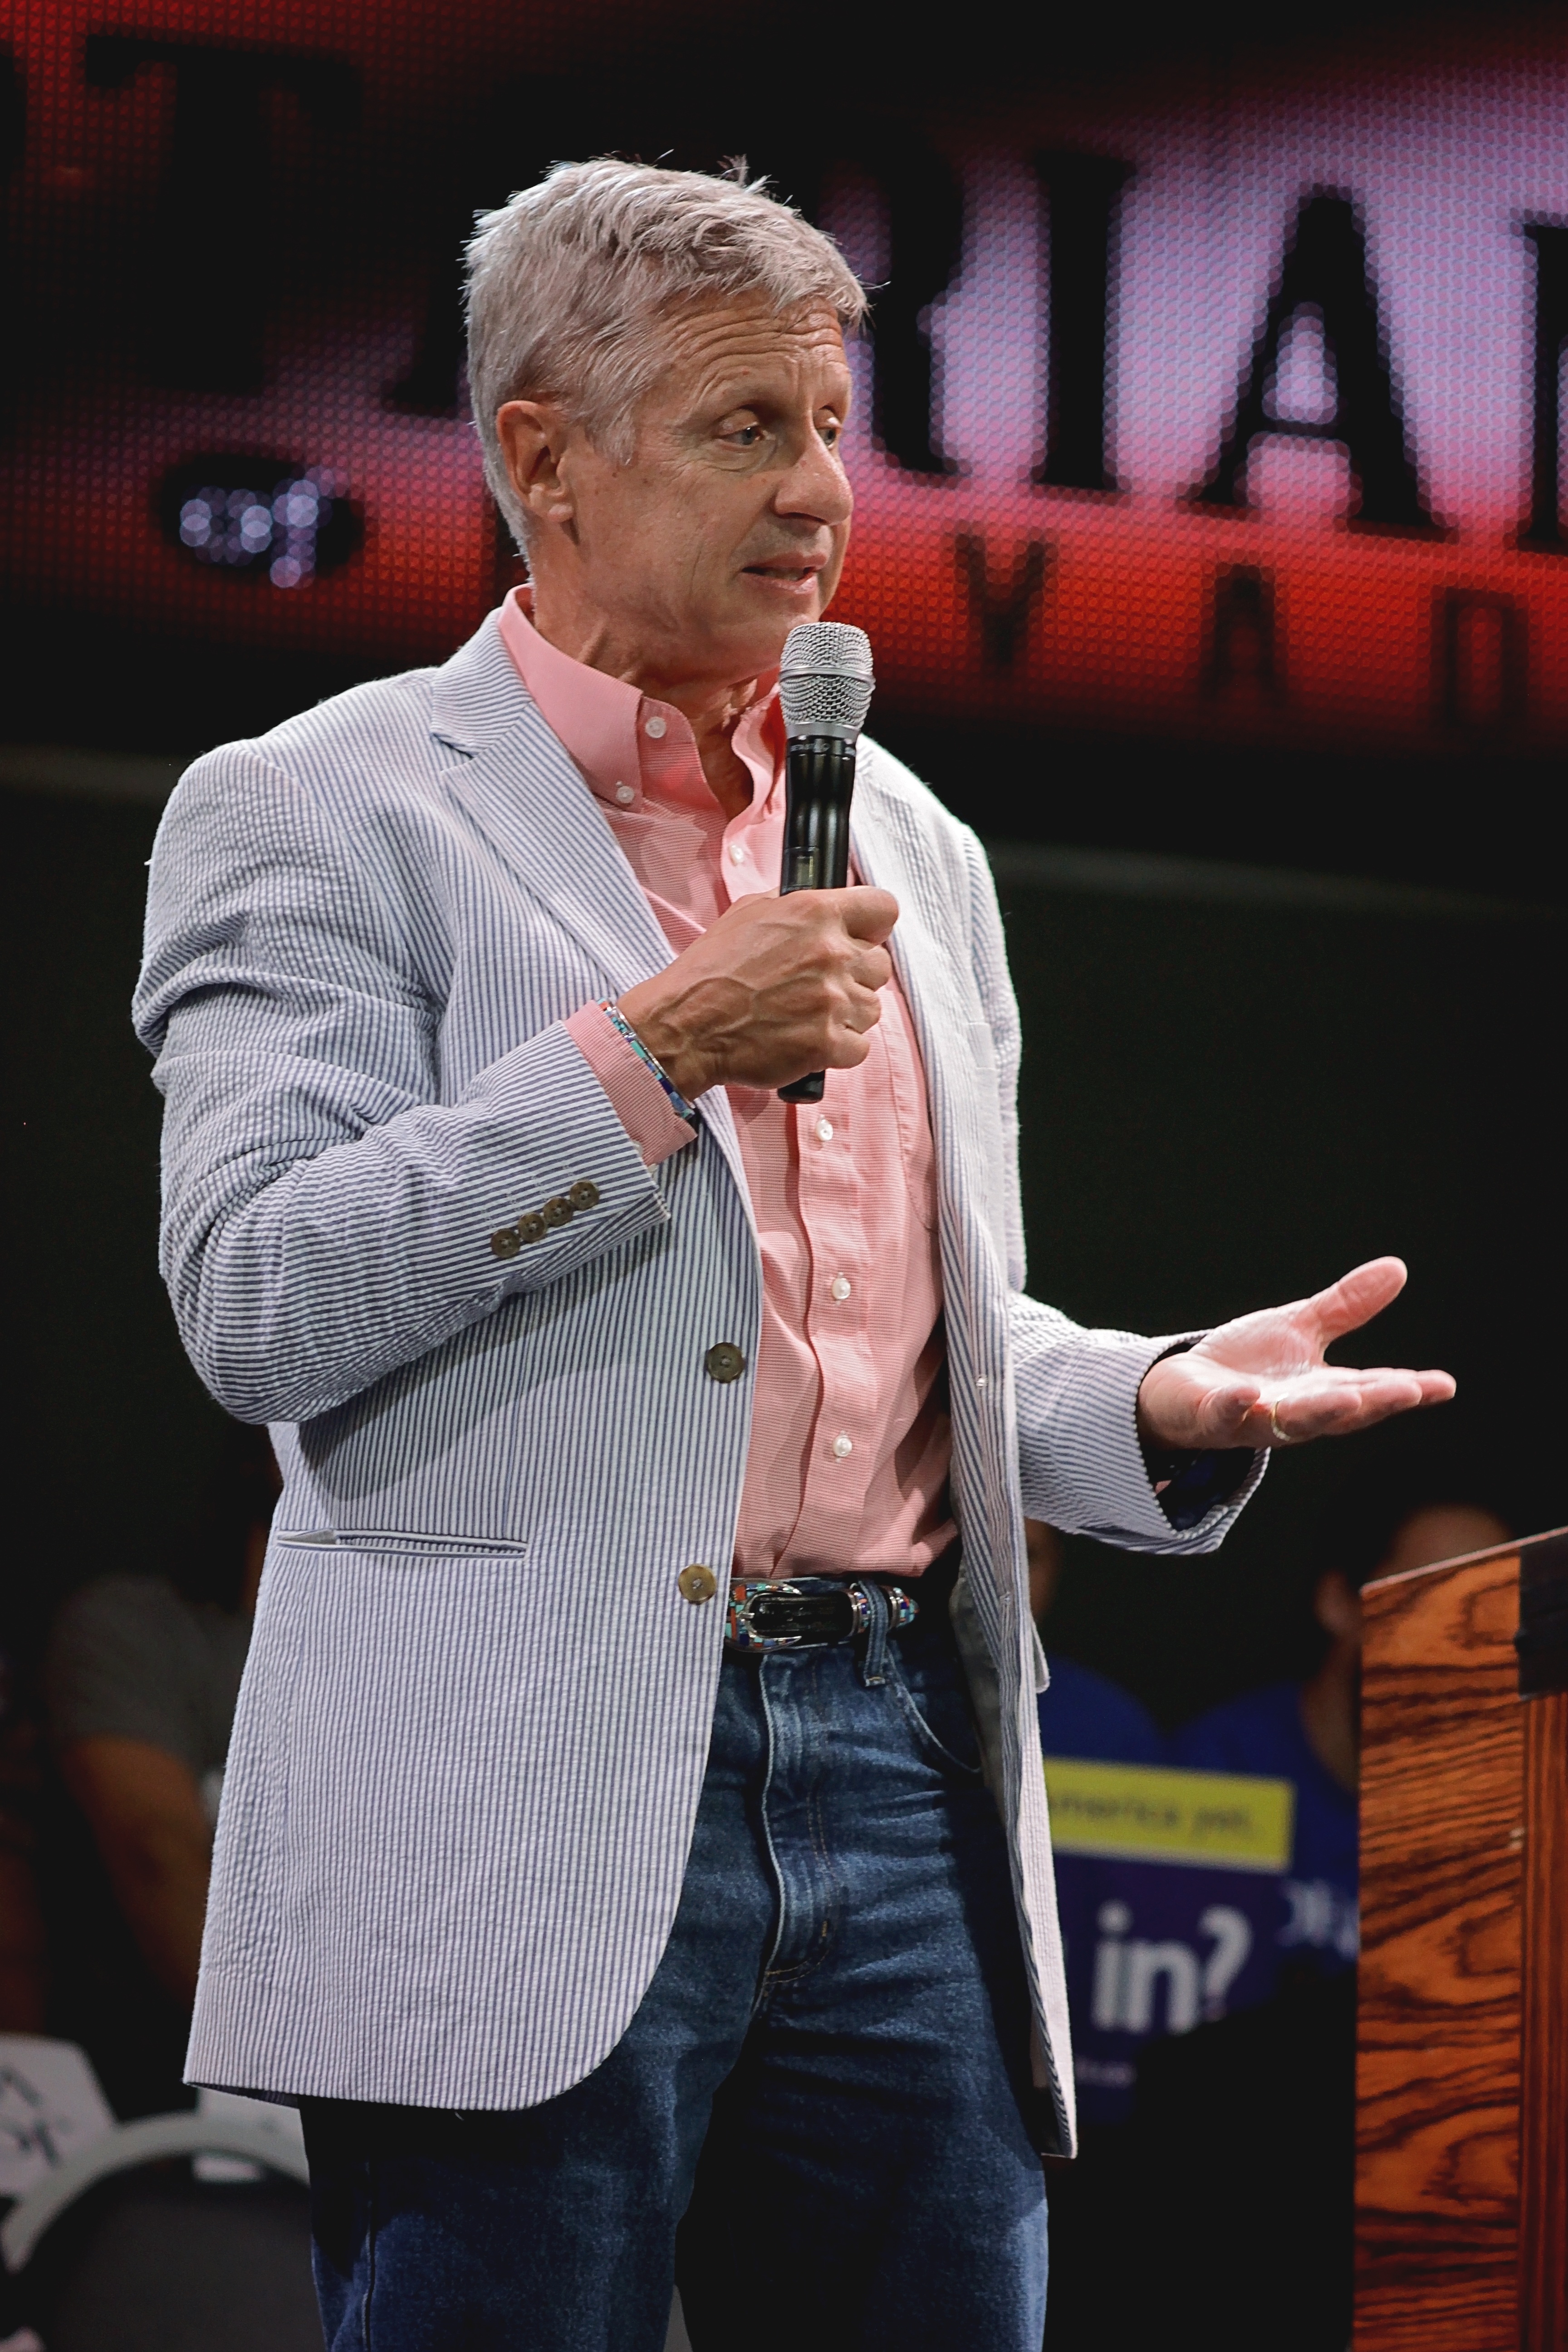
person, musician, profession, president, 2016, stage, performance, singing, speech, election, presidential, candidate, gary johnson, libertarian party, libertarian, singer songwriter